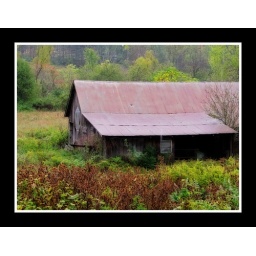
An old barn used for storage in the pasture I used to rent for my horses in Horseheads, New York.